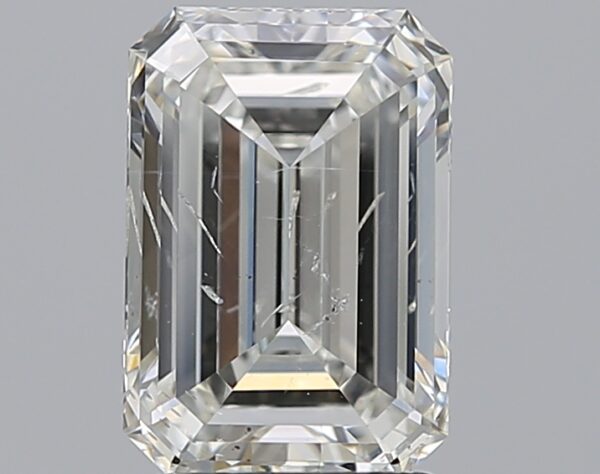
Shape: emerald
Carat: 2.01
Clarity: SI2
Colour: I
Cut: EX
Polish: EX
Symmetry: EX
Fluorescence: N
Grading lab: GIA
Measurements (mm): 8.92 x 6.15 x 3.74